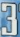
Number: 3